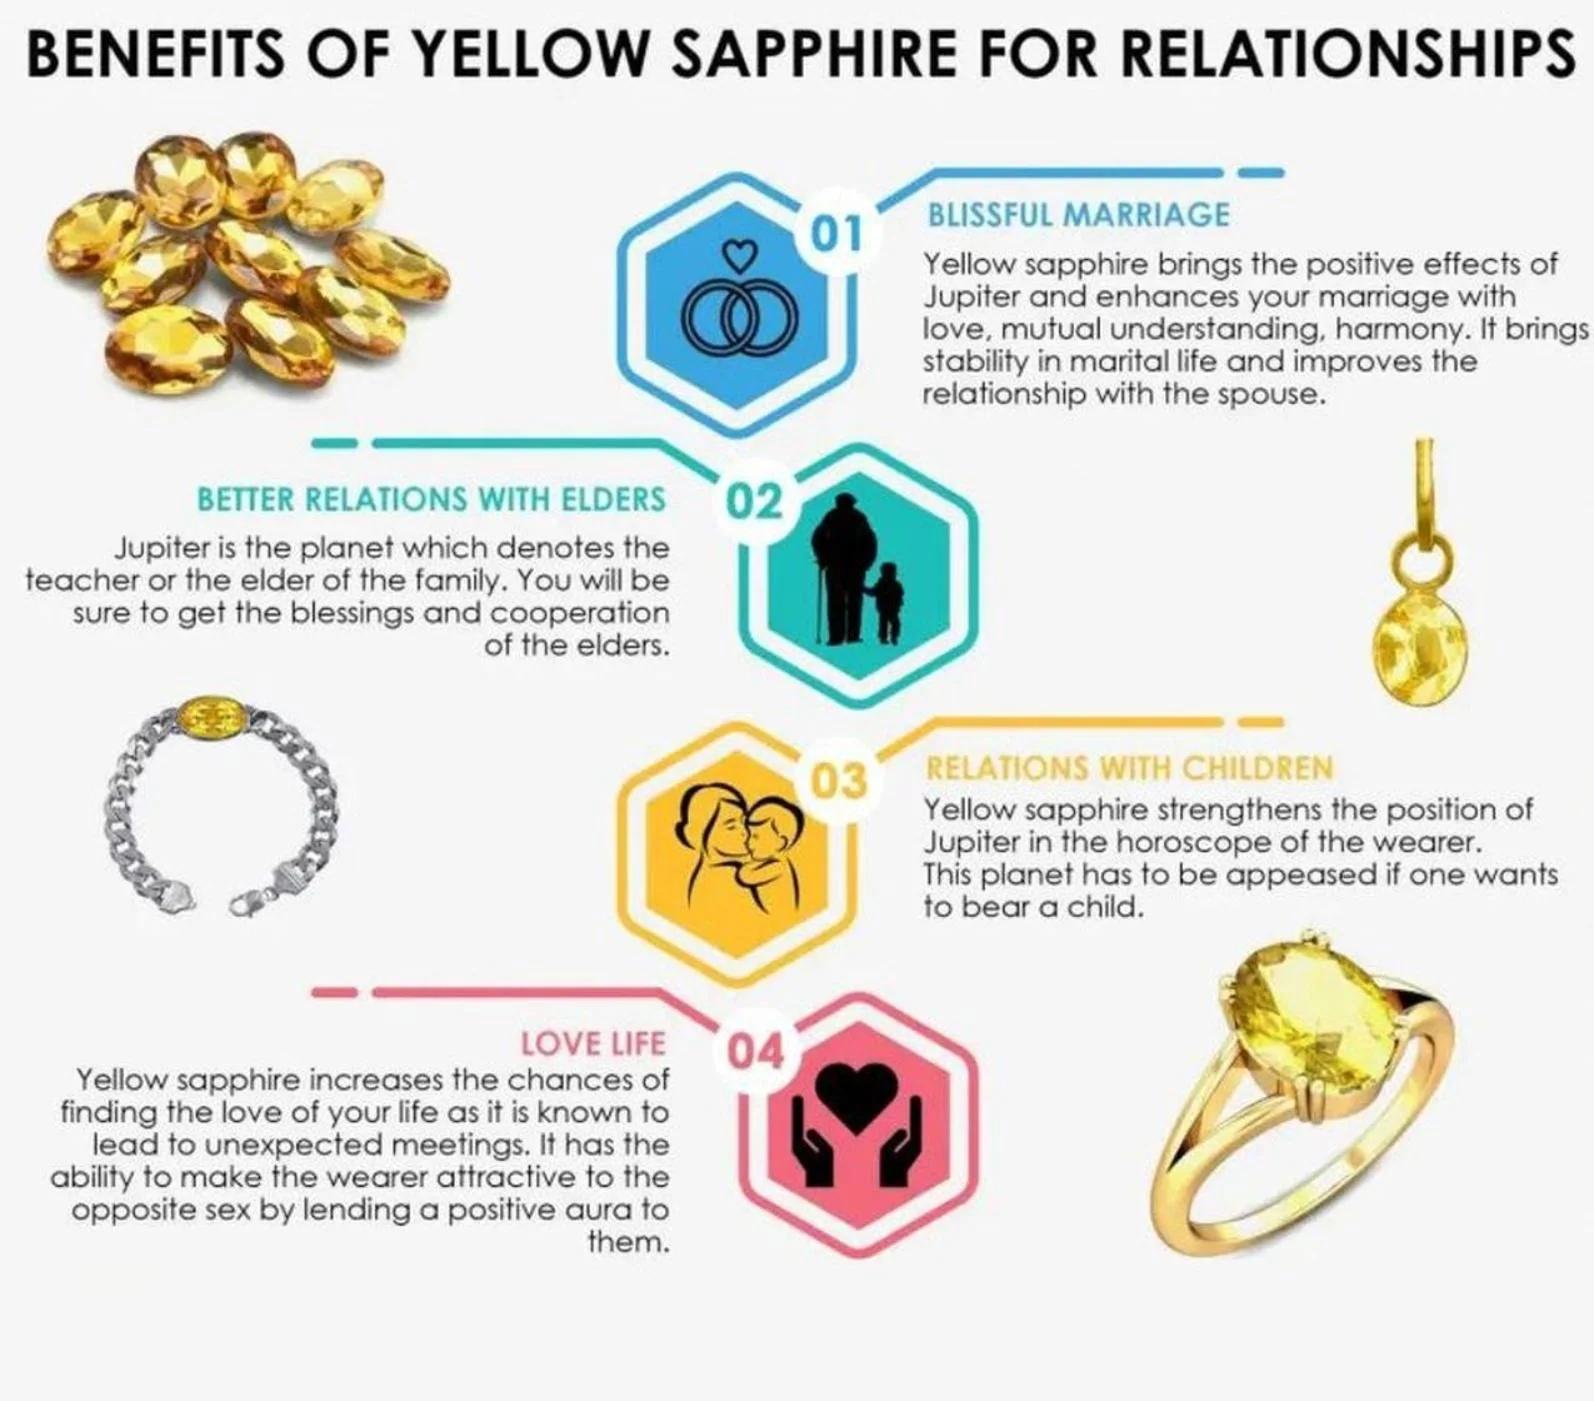
Chopra Gems Gold Plated Brass Certified and Natural Yellow Sapphire Stone Pendant Yellow (Men and Women)
Type: Necklaces & Pendants
Brand: Chopra Gems & Jewellery
Price: Rs. 705
 Yellow sapphire pukhraj panchdhatu pendant.This panchdhatu pendant is made up with 5 dhatus or metals namely gold, silver,copper,zinc and iron. This gemstone pendant is very pious compared to other nine gemstone with strong physical powers beneficial for scholars, academicians, teachers and other research fellows. The gemstone removes hurdles in late marriages or hitches in married life. Gains, profits and income flourishes by the grace of yellow sapphire. The yellow sapphire boosts positive energy and support for entrepreneurs and aspiring leaders in their respective fields.Treatment has been given to enhance its quality,it is well effective as astrological purpose.
Features: Type pendant,Color yellow,Material brass
Included: Yellow Sapphire Stone Pendant